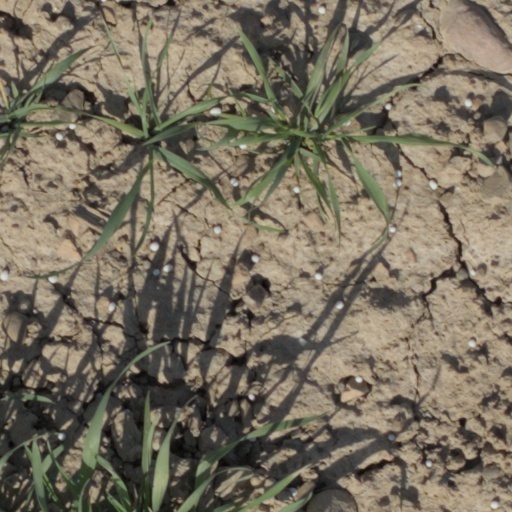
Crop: wheat